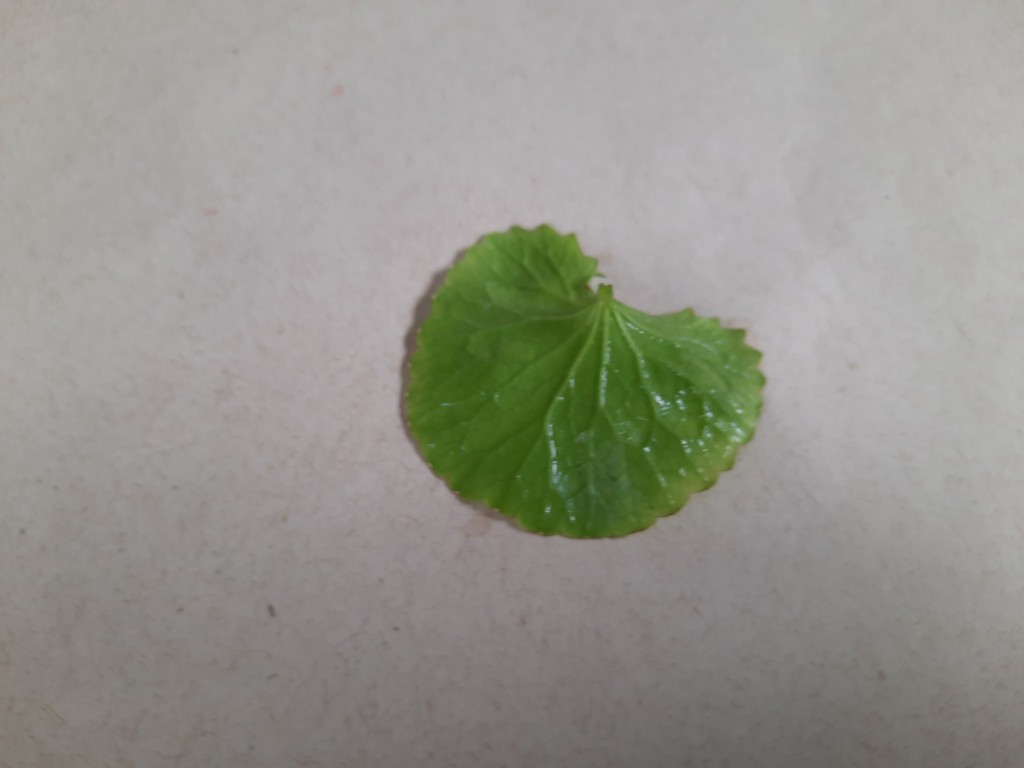
Label: Healthy